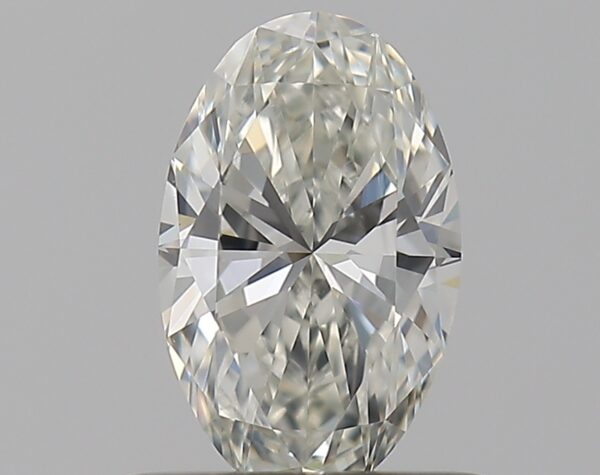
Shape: oval
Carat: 0.51
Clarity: VS2
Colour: I
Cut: EX
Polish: EX
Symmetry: VG
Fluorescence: N
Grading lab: GIA
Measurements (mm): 6.83 x 4.27 x 2.69